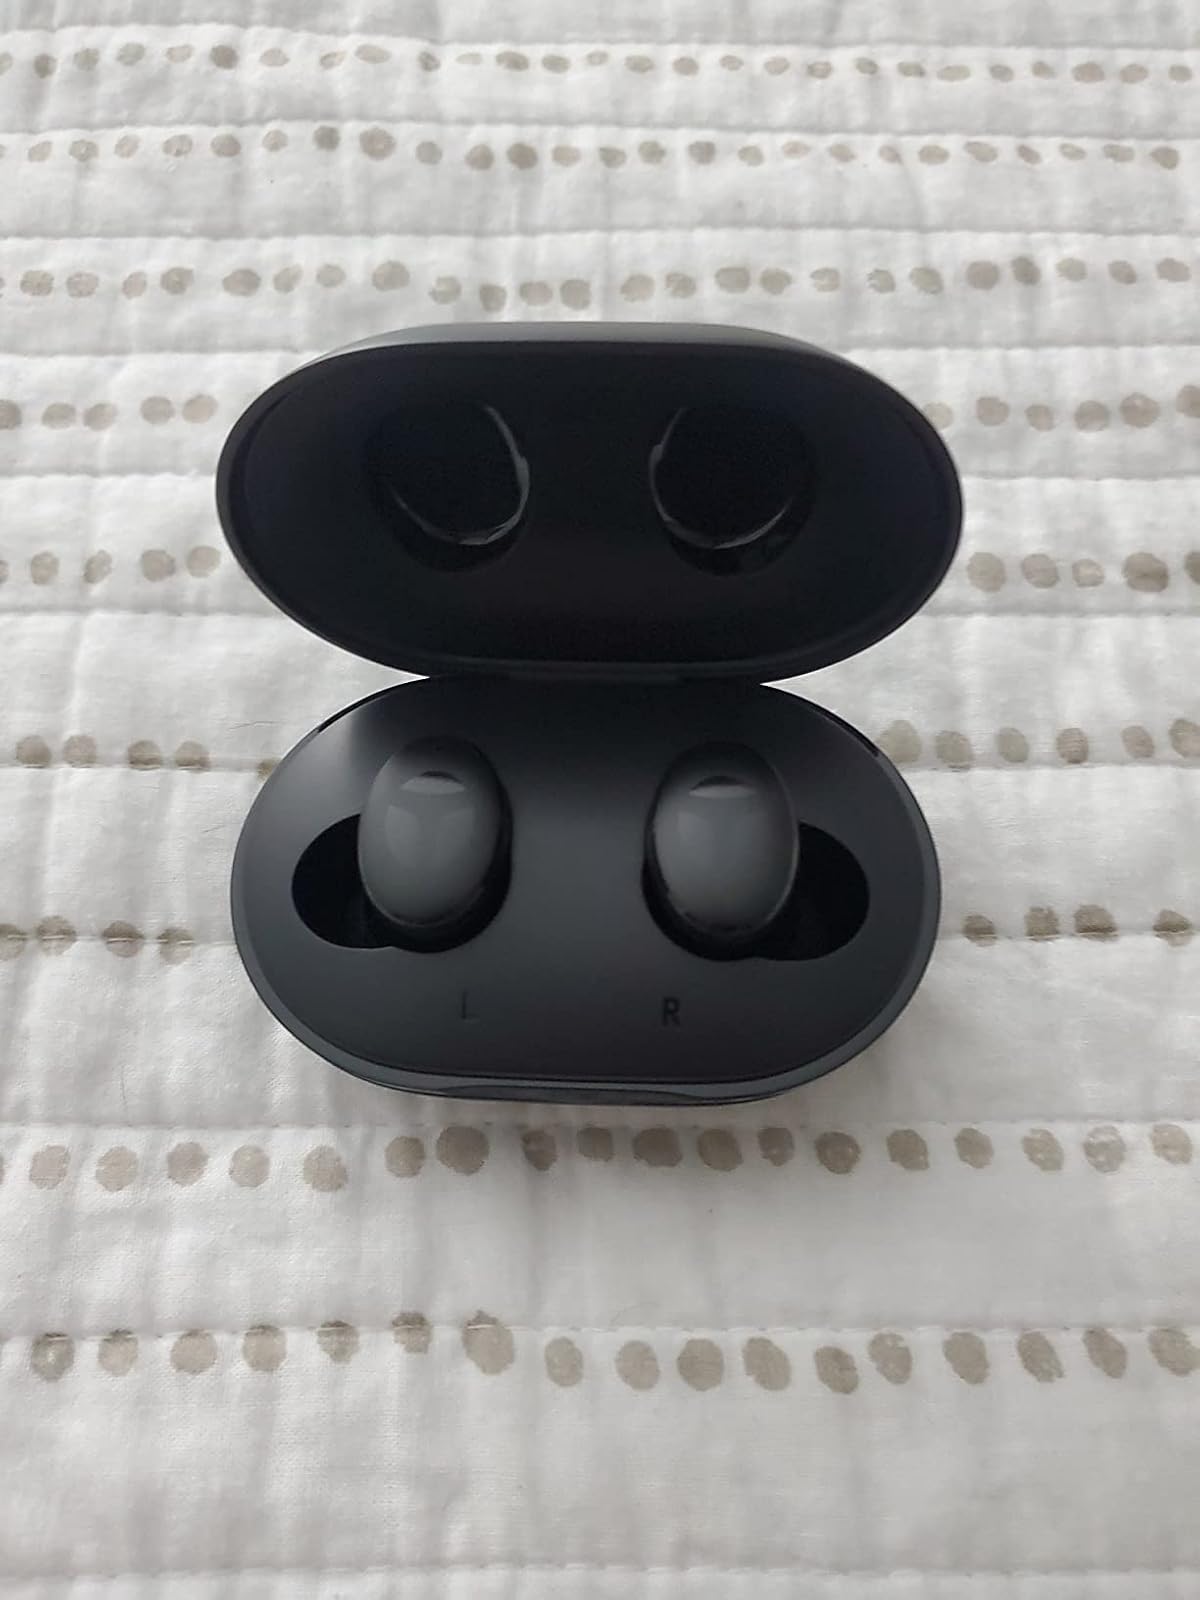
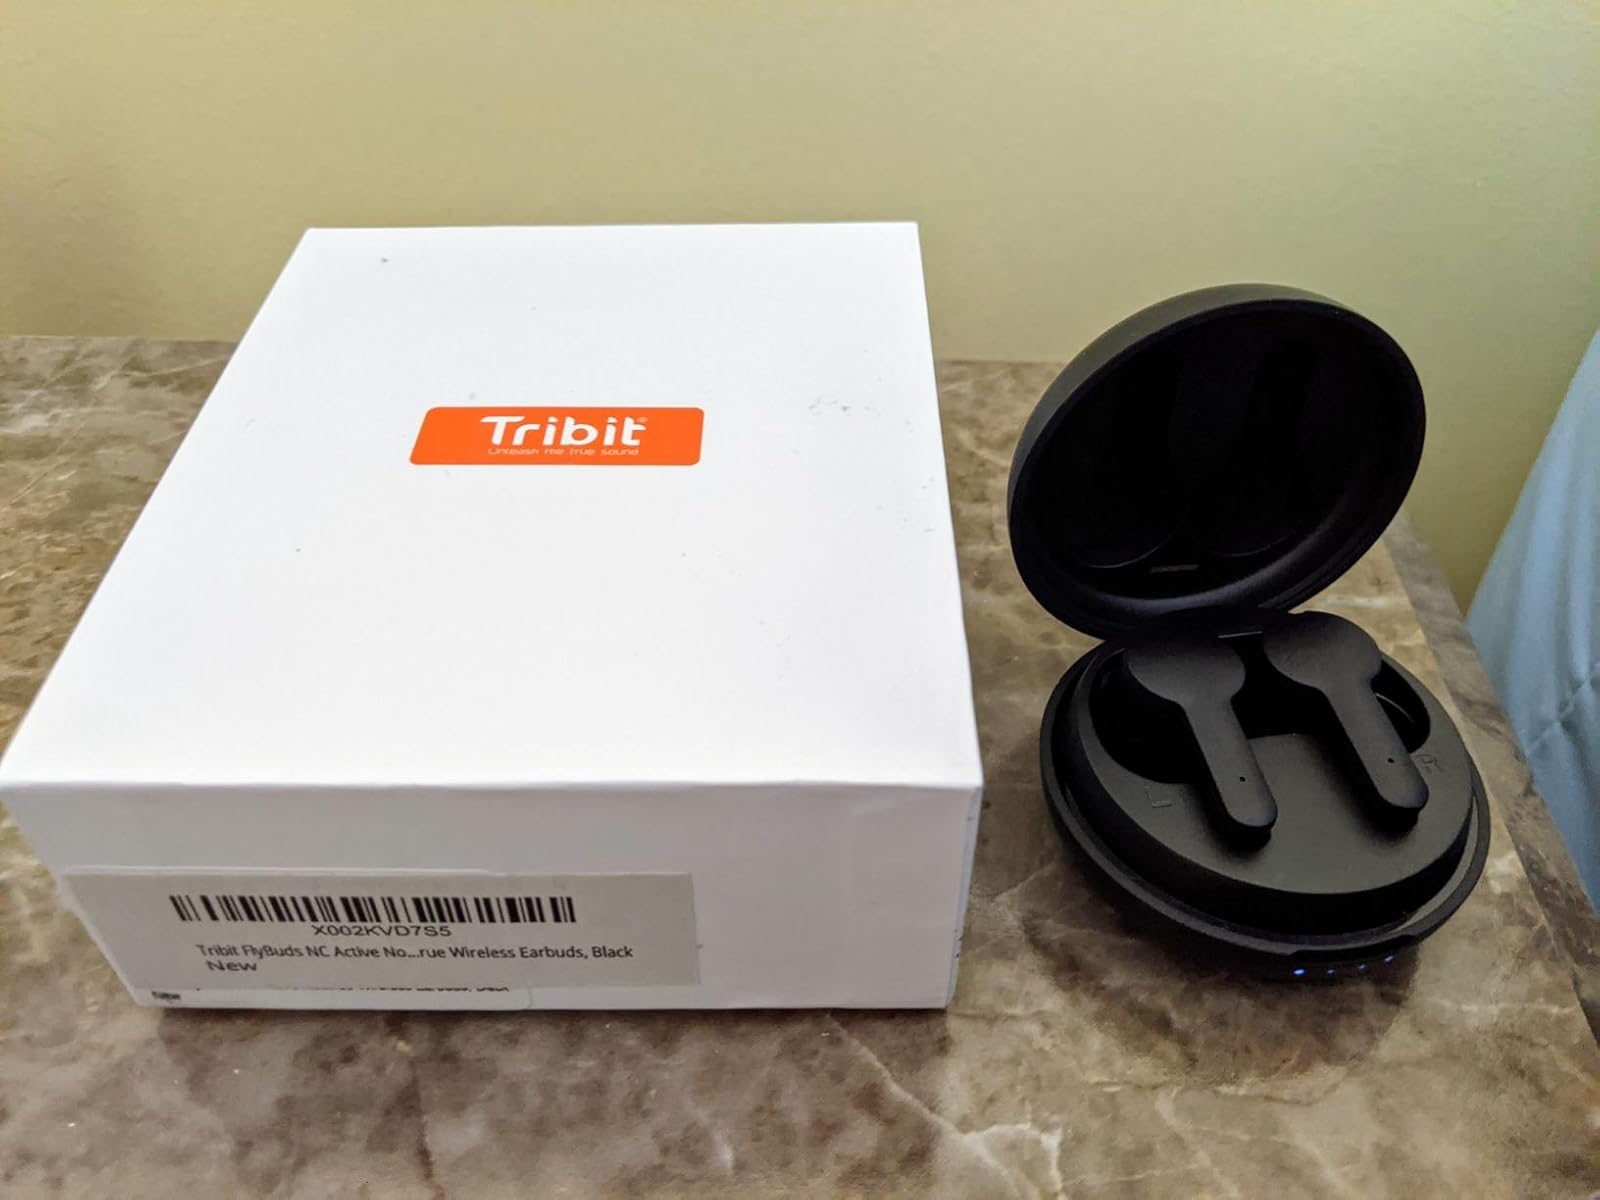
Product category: earbuds
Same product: no